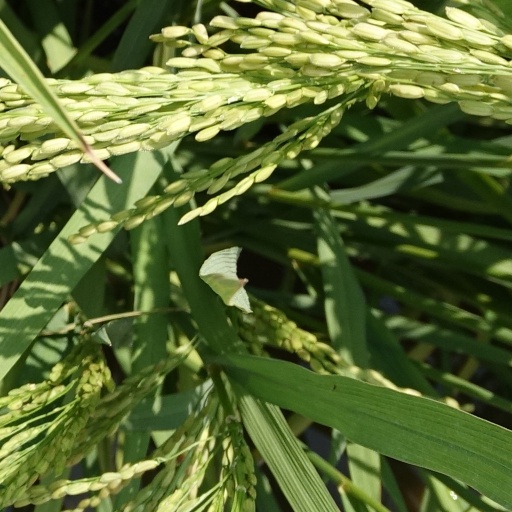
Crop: rice